Denise Soriano-Boucherit

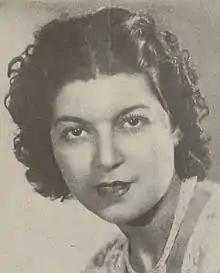

Born in Cairo, after the death of her father, who died when she was five years old, Soriano moved with her mother and siblings to her grandfather in Tuscany and from the age of six had violin lessons with Ugo Bianchi at the Pisa Conservatory. In 1928, the family moved to Paris, where Soriano first attended the École Normale de Musique. She then studied at the Conservatoire de Paris with Jules Boucherit until 1934. At the age of 16, she was awarded the first prize in violin at the Paris Conservatoire and the Prix Candide two years later, but she was denounced as Jewish in 1942, forcing her to go into hiding and interrupt her career at the age of 18 during the Occupation.